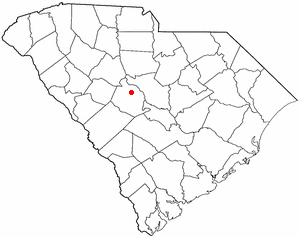
La ville de Lexington est le siège du comté de Lexington, situé en Caroline du Sud, aux États-Unis. Elle fait partie de l'agglomération de Columbia, la capitale de l'ÉTat.